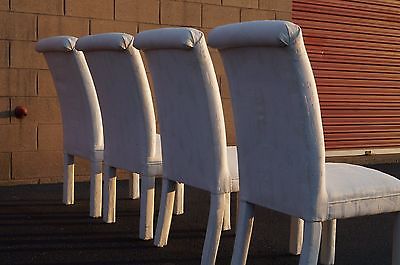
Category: chair